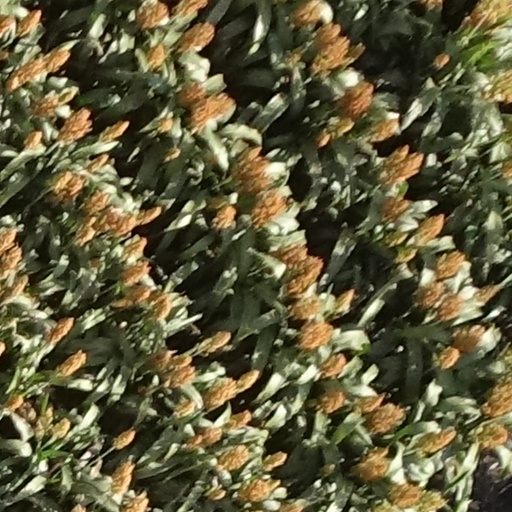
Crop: sorghum